Joanna Cupryś

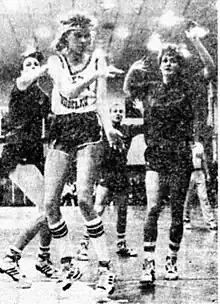
Cupryś 1991

Joanna Cupryś (born 8 February 1972) is a Polish former basketball player who competed in the 2000 Summer Olympics. The Polish team placed 8th in the tournament, with Cupryś playing a key role by contributing an average of 7.3 points and 2 rebounds per game throughout the competition.